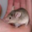
Label: mouse